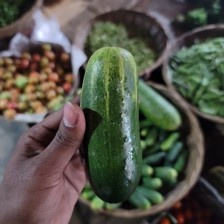
Label: cucumber